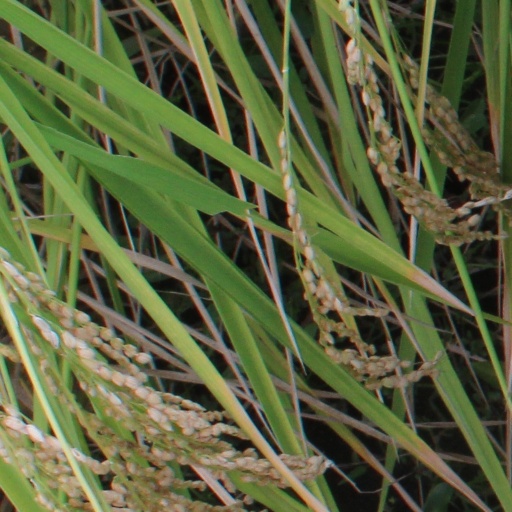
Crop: rice